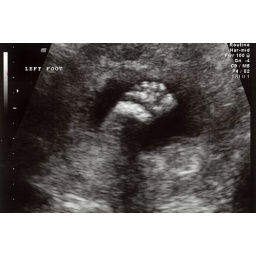
Baby boy Leiner, ready to rock your world around November 14, 2009!